British foreign policy in the Middle East

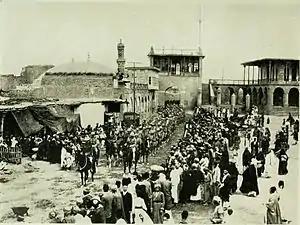
British troops entering Baghdad.

The Ottoman Empire entered World War I on the side of Germany and immediately became an enemy of Britain and France. Four major Allied operations attacked the Ottoman holdings. The Gallipoli Campaign to control the Straits failed in 1915-1916. The first Mesopotamian campaign invading Iraq from India also failed. The second one captured Baghdad in 1917. The Sinai and Palestine campaign from Egypt was a British success. By 1918 the Ottoman Empire was a military failure/ It signed an armistice in late October that amounted to surrender.